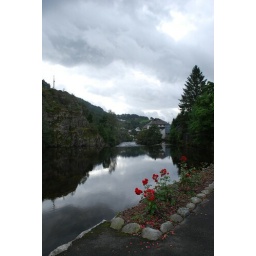
Taken in Moi/Lund. The river that goes under the old highway to Kristiansand.